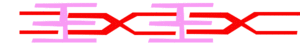
Le muscle est un organe composé de tissu mou retrouvé chez les animaux. Il est composé de tissus musculaires et de tissus conjonctifs.